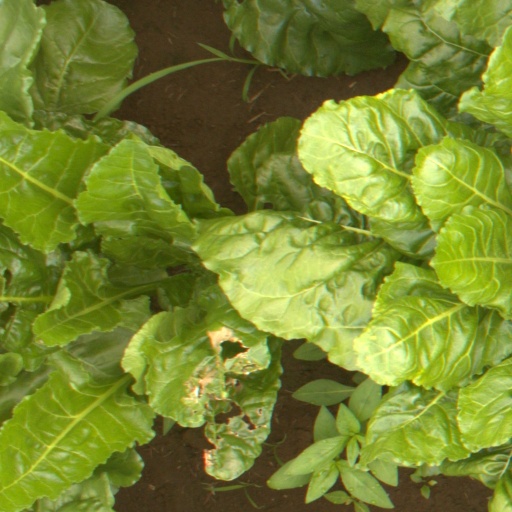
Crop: sugar beet